Mary Ann Nichols

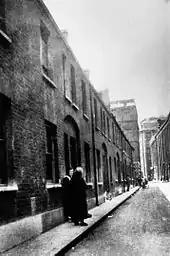
Buck's Row, site of the murder of Mary Ann Nichols

Nichols was last seen alive by Emily Holland, walking alone down Osborn Street at approximately 2:30 a.m. (approximately one hour before her death). To Holland, Nichols seemed notably drunk, at one stage slumping against the wall of a grocer's shop. Holland attempted to persuade Nichols to return to her Thrawl Street lodging-house, but Nichols refused, stating: "I have had my lodging money three times today, and I have spent it." Holland noted Nichols seemed unconcerned about her prospects of earning the 4d. required to pay for her bed. The two parted company, with Nichols walking towards Whitechapel Road.